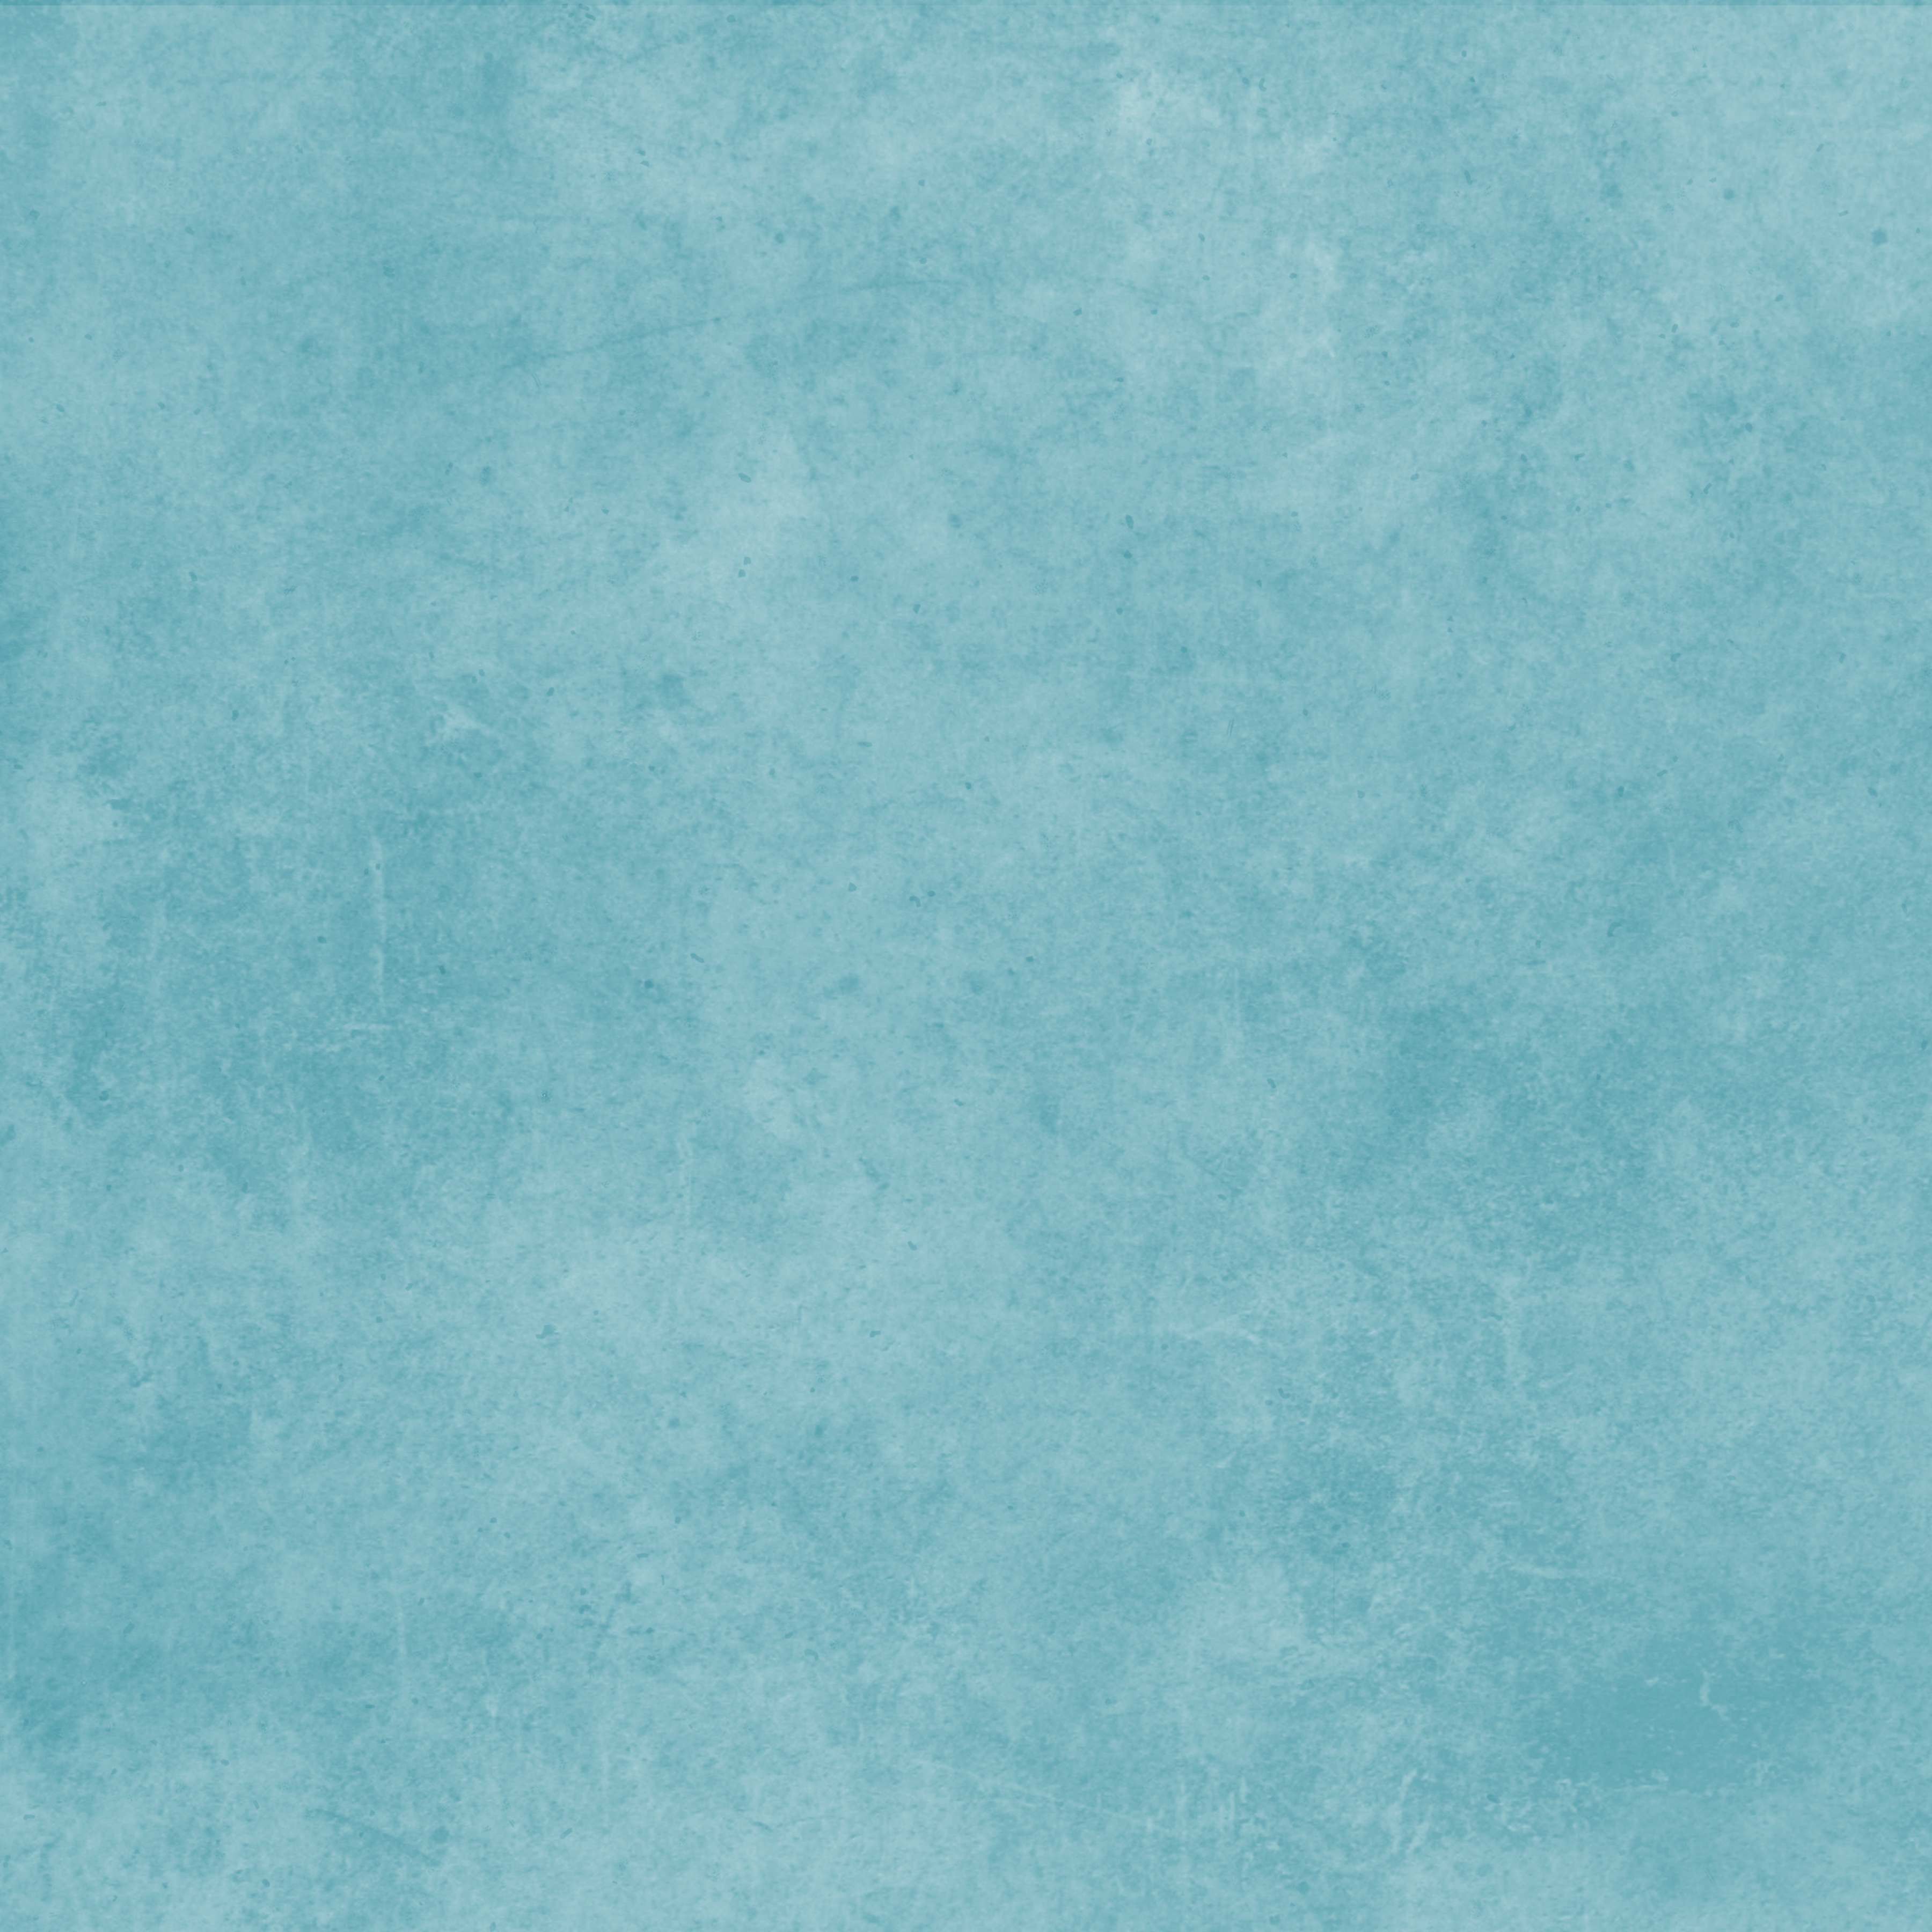
texture, floor, pattern, line, green, tile, grunge, blue, paper, circle, background, aqua, turquoise, design, decorative, flooring, scrapbook, blue background texture, paper texture